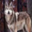
Label: wolf